Lobster-eye optics

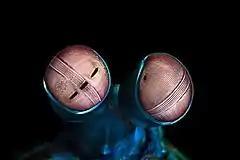
Close-up view of crustacean's (mantis shrimp's) eyes

While most animals have refractive eyes, lobsters and other crustaceans have reflective eyes. The eyes of a crustacean contain clusters of cells, each reflecting a small amount of light from a particular direction. Lobster-eye optics technology mimics this reflective structure. This arrangement allows the light from a wide viewing area to be focused into a single image. The optics are made of microchannel plates. X-ray light can enter small tubes within these plates from multiple angles, and is focused through grazing-incidence reflection that gives a wide field of view. That, in turn, makes it possible to locate and image transient astronomical events that could not have been predicted in advance.